Facebook

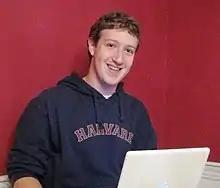
Mark Zuckerberg, co-creator of Facebook, in his Harvard dorm room, November 2005

The history of Facebook traces its growth from a college networking site to a global social networking service.